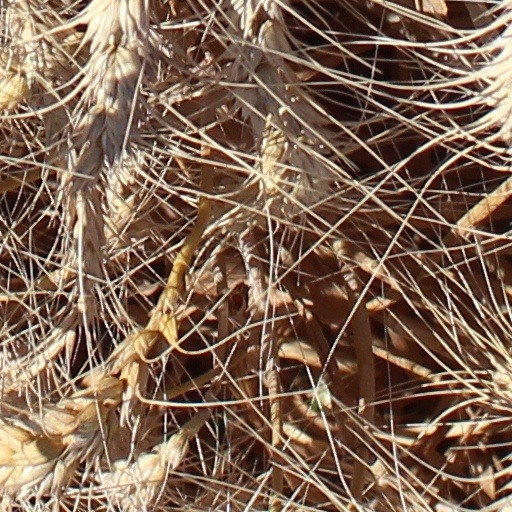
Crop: wheat